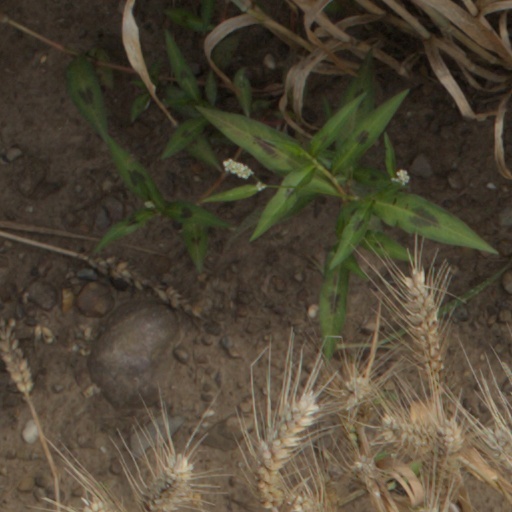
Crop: wheat